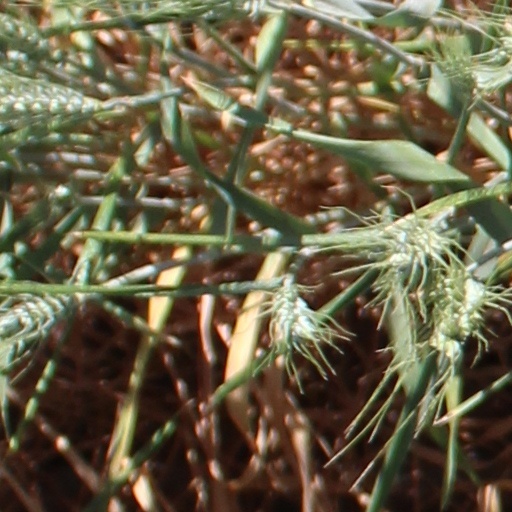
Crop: wheat